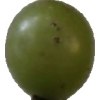
Label: grape